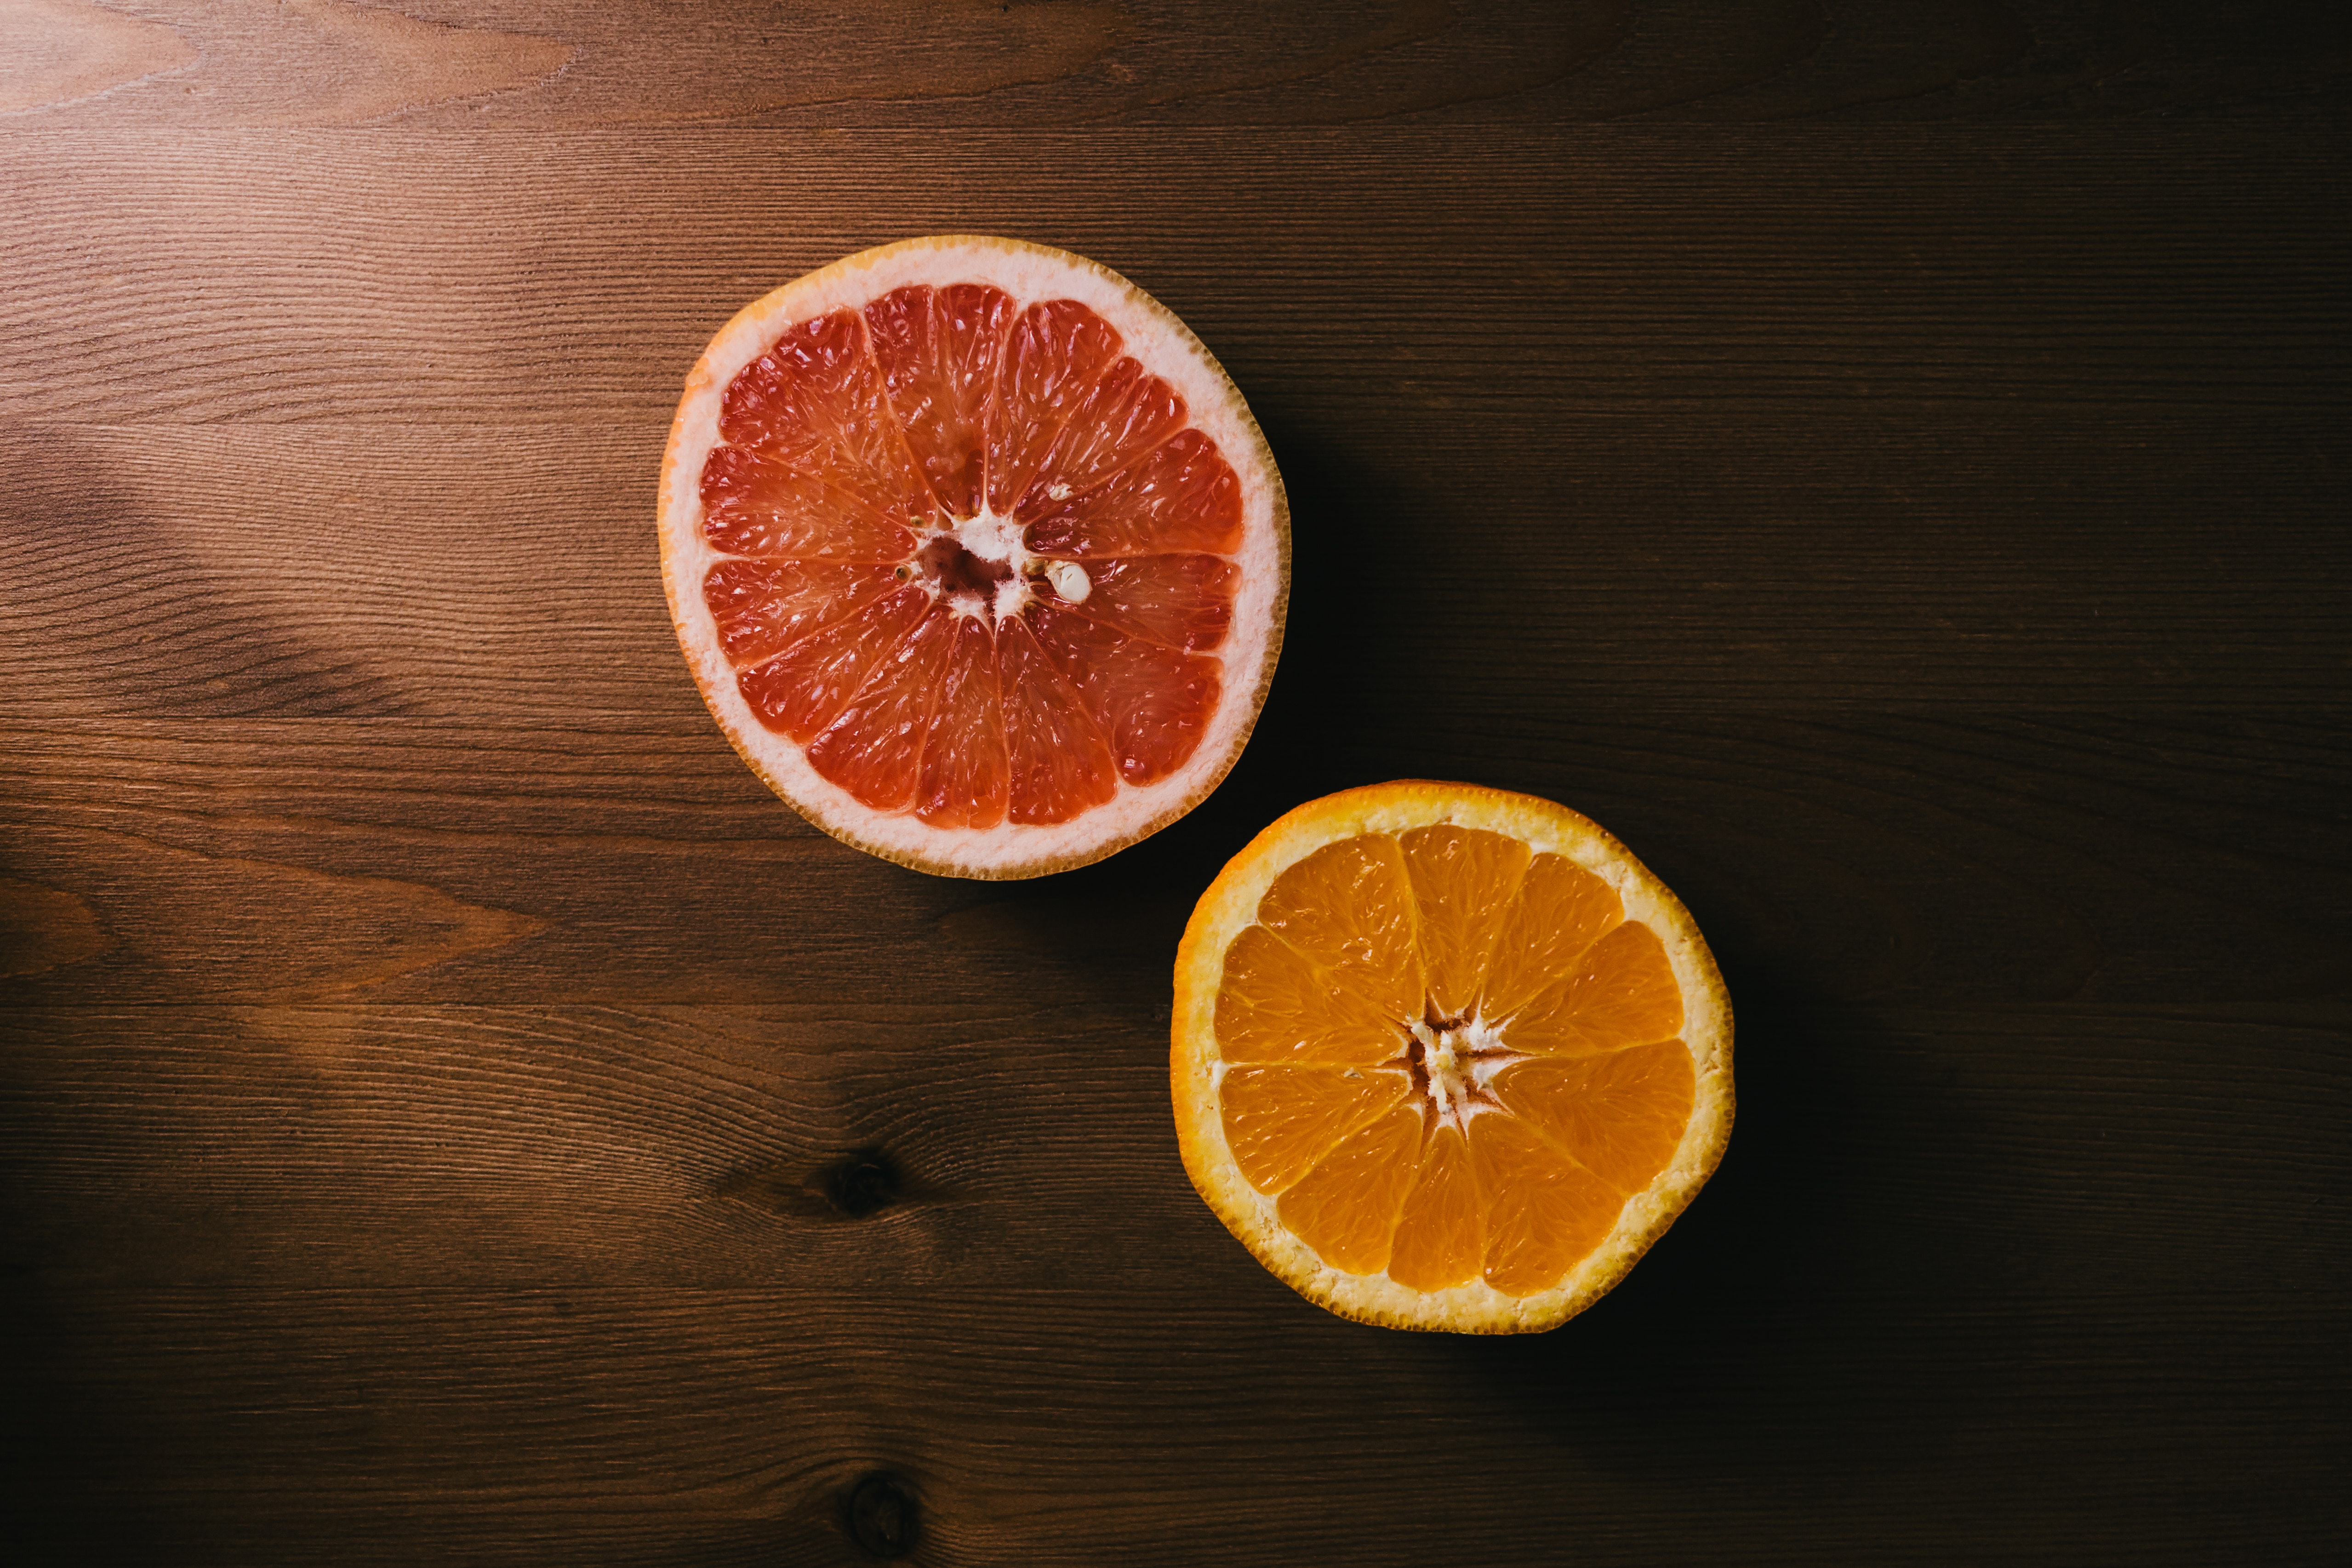
fruit, food, citrus, rangpur, grapefruit, orange, clementine, peel, still life photography, tangelo, bitter orange, plant, citric acid, mandarin orange, still life, vegetarian food, seedless fruit, ingredient, produce, meyer lemon, citron, superfood, tangerine, pomelo